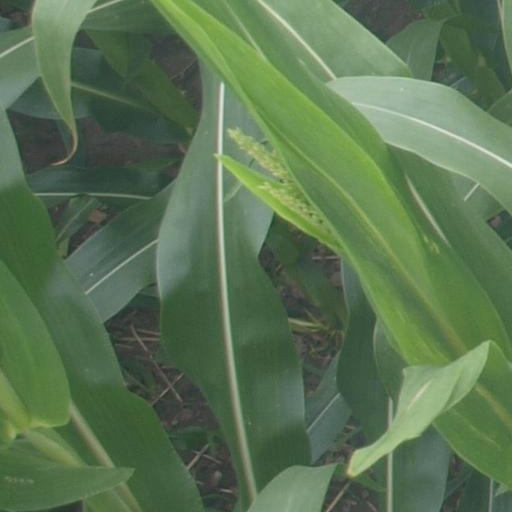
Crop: maize; corn